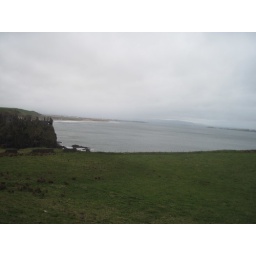
Tuesday, April 5 in Northern Ireland. County Antrim, Bushmill's Distillery, the Giant's Causeway and the coast of Northern Ireland by bus